Tunganistan

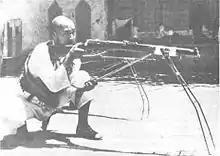
Hui rifleman of the New 36th Division

The 1911 Revolution in Xinjiang concluded with the Qing governor of Gansu and Xinjiang fleeing from the regional capital of Dihua (Ürümqi) and the warlord armies of the Xinjiang clique gaining control. The Xinjiang clique was nominally allegiant to the Republic of China but regularly defied orders from Nanjing. In the early 1930s, the Kuomintang (KMT), the then ruling party of China, conspired with the Hui Muslim warlord Ma Zhongying and his Hui Muslim-majority New 36th Division to overthrow the then governor of Xinjiang, Jin Shuren. Jin had unilaterally signed an arms treaty with the Soviet Union, to the chagrin and anger of the KMT. Ma attempted but was unable to take Dihua in 1933, but Jin retreated to China proper following the battle and was promptly arrested by the KMT. Ma expanded his domain with a number of military victories in Xinjiang, notably in Kashgar in 1934, when his forces ended the First East Turkestan Republic. However, Ma disappeared following the Soviet invasion of Xinjiang that same year.